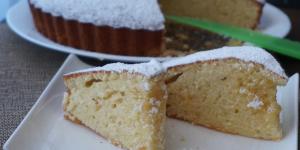
bizcocho de yogur y almendras molidas